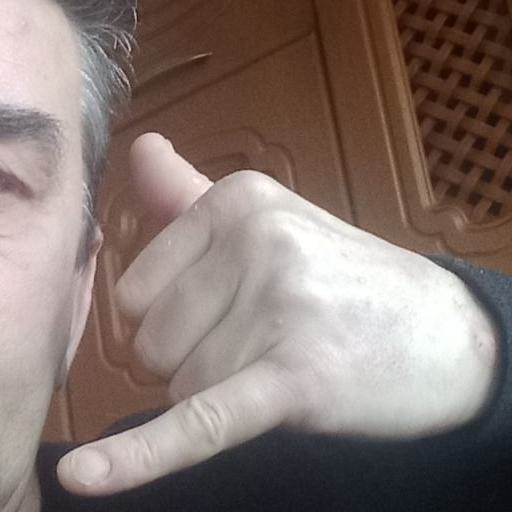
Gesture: call